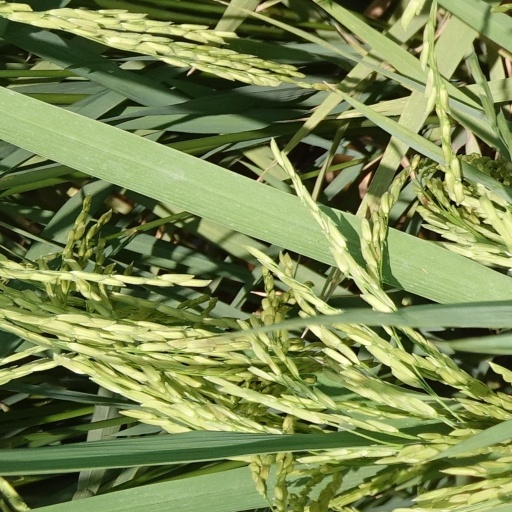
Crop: rice